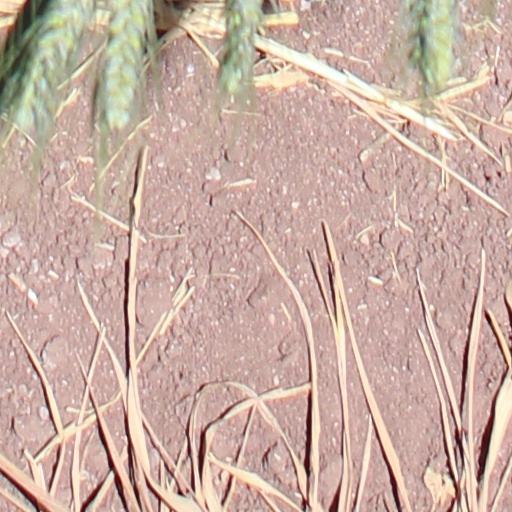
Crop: wheat